Vacognes-Neuilly

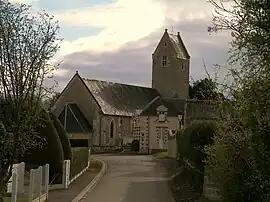
The church and town hall in Vacognes

Vacognes-Neuilly is a commune in the Calvados department in the Normandy region in northwestern France.